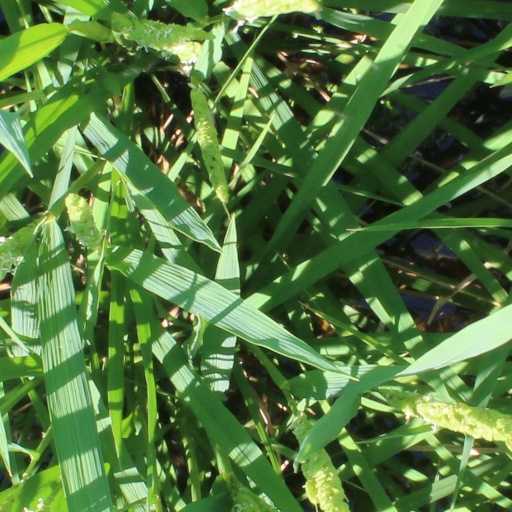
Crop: rice